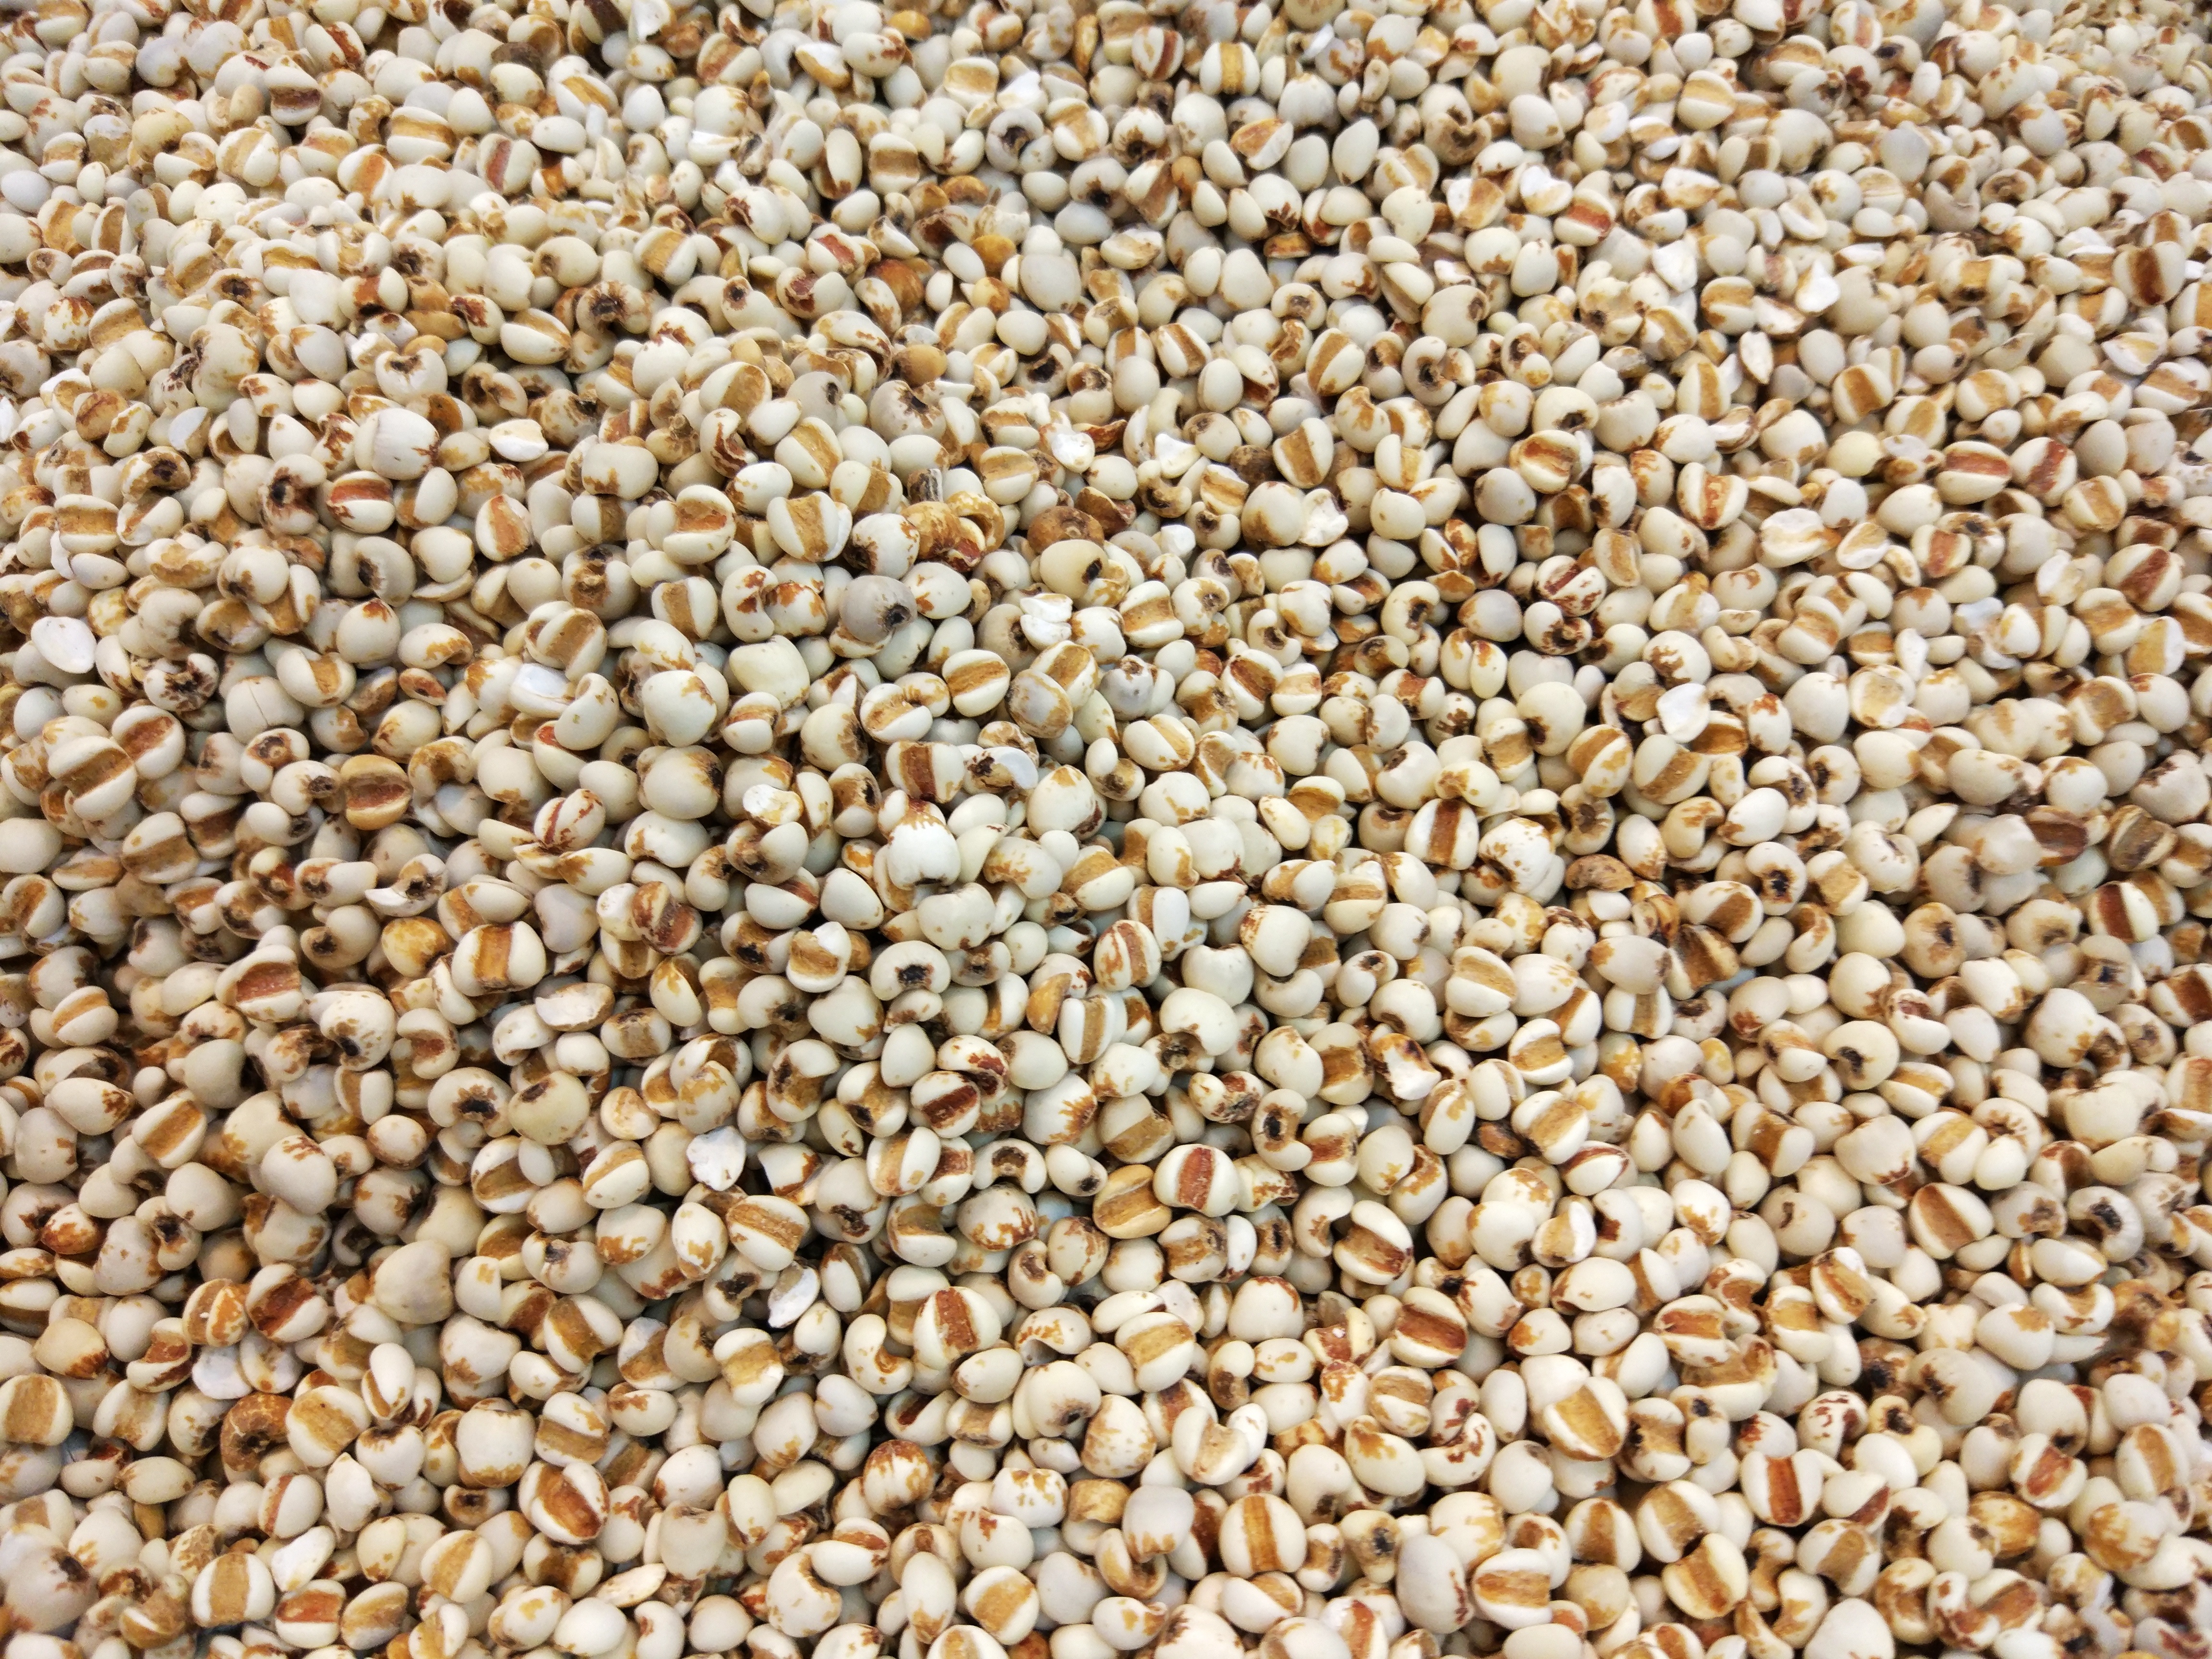
food, produce, crop, agriculture, cereal, gravel, grass family, whole grain